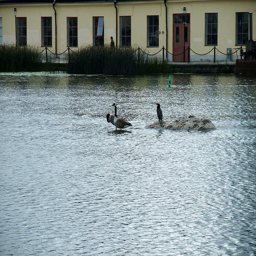
A group of birds standing on top of a body of water.
Some very pretty birds out on the water together.
Several ducks on an island in a lake.
A few birds wading in some shallow water.
The birds are looking for food in the water.